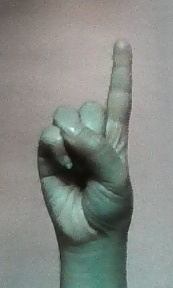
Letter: bb